St. Regis New York

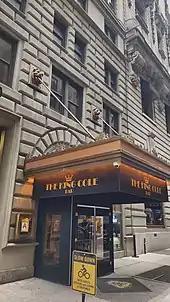
Entrance to the King Cole bar in the 55th Street annex

John Jacob Astor died when the RMS "Titanic" sank in 1912. His 20-year-old son Vincent Astor inherited $150 million of real estate, including the St. Regis Hotel, which had been valued at $2.675 million. That year, amid rumors that Vincent was planning to expand the St. Regis, William Rockefeller bought the house at 12 East 55th Street, immediately east of the hotel. Rockefeller already owned the houses at 3–9 East 54th Street, preventing Vincent from expanding the hotel to the south, and the hotel's other two sides faced the street. Haan announced in May 1921 that he would build an 18-story annex, with 150 rooms, to the east of the existing hotel, although this did not happen. Rockefeller's houses on 54th and 55th Streets, which had long prevented the hotel's expansion, were sold in 1924.